Tom Lehman

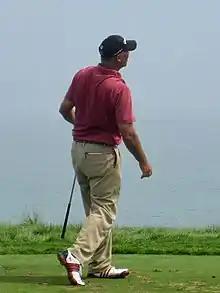
Lehman at the 2010 PGA Championship

In June 2012, Lehman defended his title at the Regions Tradition, to win his third senior major championship. He won by two strokes from Germany's Bernhard Langer and Taiwan's Lu Chien-soon. In his next major appearance at the Senior Players Championship, he finished runner-up, two strokes behind Joe Daley.